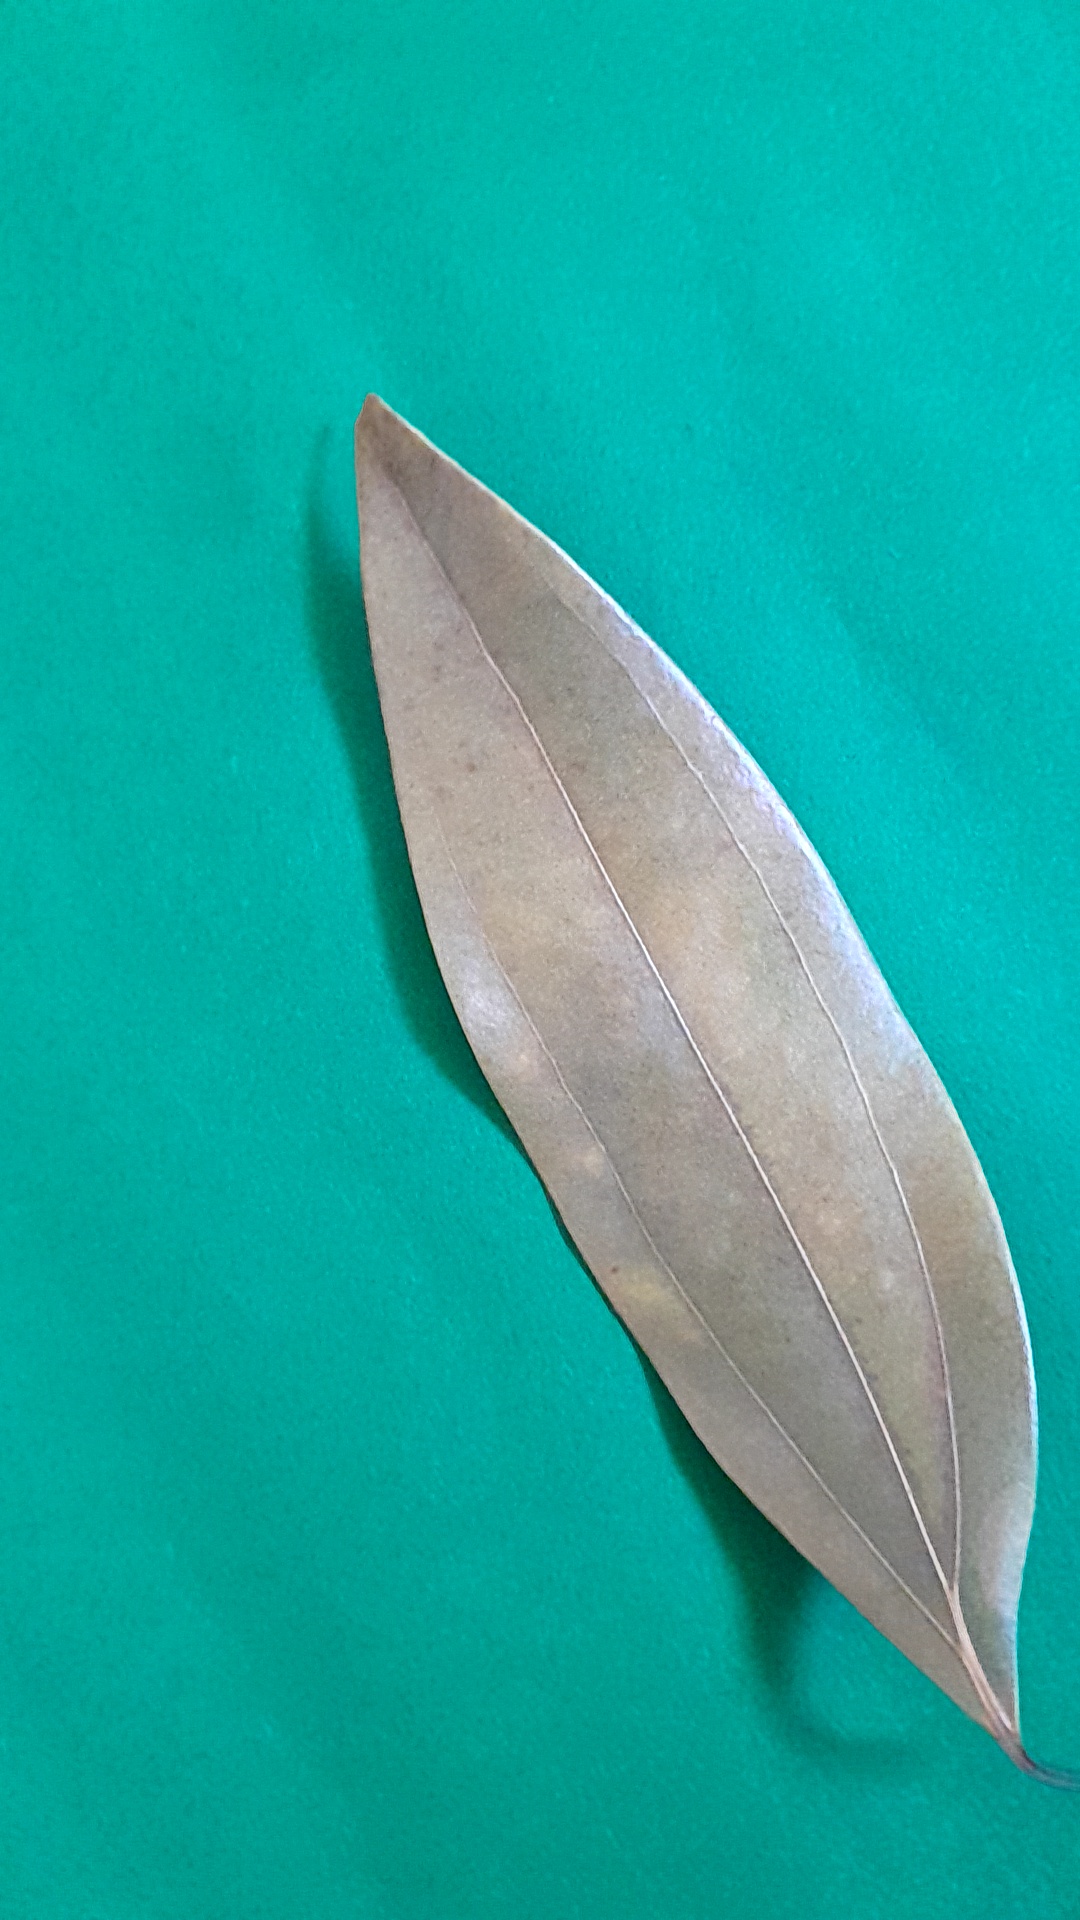
Label: Dry Leaf